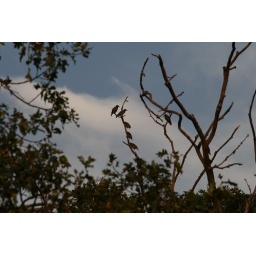
Was out on our back deck and saw these Starlings sitting along a limb in a dead tree in our neighbor's field.